Ron Pettigrew Christian School

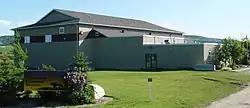

Ron Pettigrew Christian School (RPCS) was an accredited, K-12 Christian school in Dawson Creek, British Columbia.